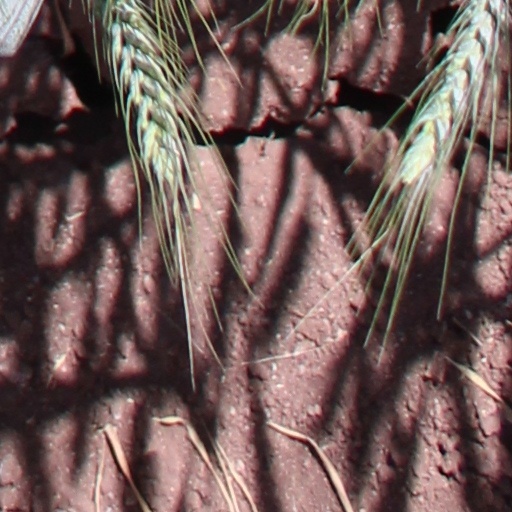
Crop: wheat